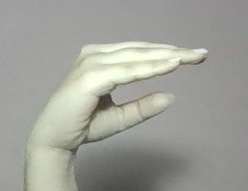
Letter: jeem